Akogi Station

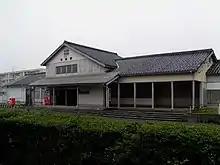
The station building in 2005

The Sangū Railway started operating between Tsu Station and Miyagawa Station on December 31, 1893. The line was nationalized on October 1, 1907, becoming the Sangu Line of the Japanese Government Railways (JGR) on October 12, 1909. The station was transferred to the control of the Japanese National Railways (JNR) Kisei Main Line on July 15, 1959. The station has been unattended since December 21, 1983. The station was absorbed into the JR Central network upon the privatization of JNR on April 1, 1987.